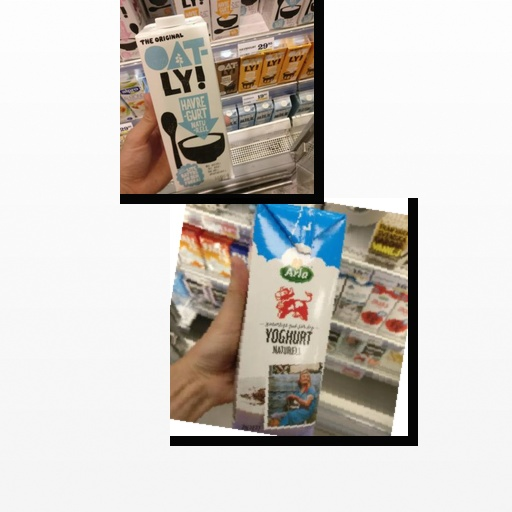
Food items: oatghurt, natural_yogurt